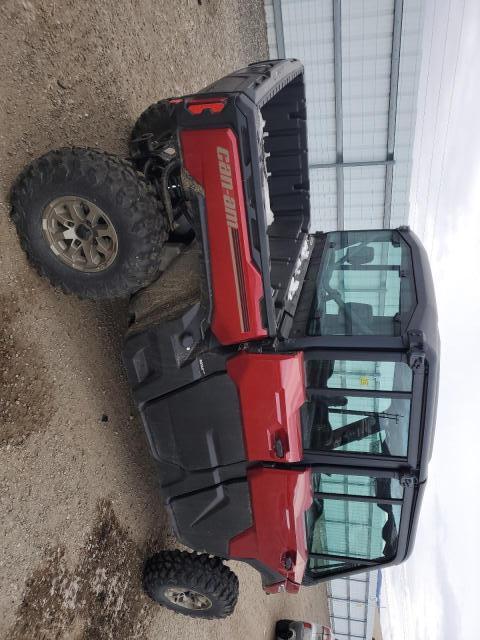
Aucun dommage détecté.
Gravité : aucun